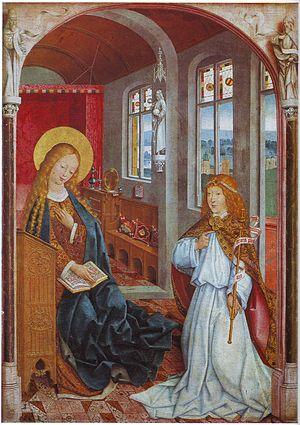
Le Maître de Liesborn est un maître anonyme peintre de Westphalie du XVᵉ siècle dont le nom est inconnu. En 1465, ce peintre a créé un retable pour l'abbaye bénédictine de Liesborn, et de cette œuvre il tire son nom temporaire. D'autres œuvres sont attribuées au même artiste ou à son entourage, notamment un autel de la Vraie Croix. Les panneaux ont été dispersés et même découpés pour certains.
Le Retable de Liesborn est un retable datant de 1465 qui ornait le maître-autel de l’église de l'abbaye bénédictine de Liesborn. Il a donné son nom au peintre inconnu qui l'a créé, appelé le Maître de Liesborn. Les panneaux ont depuis été dispersés et même découpés pour certains. Deux panneaux intacts se trouvent à la National Gallery, à Londres.